Prime Minister of India

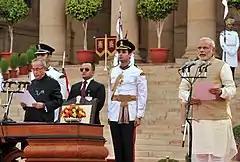
First swearing-in ceremony of Narendra Modi, 2014

The prime minister is required to make and subscribe in the presence of the president of India before entering office, the oath of office and secrecy, as per the Third Schedule of the Constitution of India.